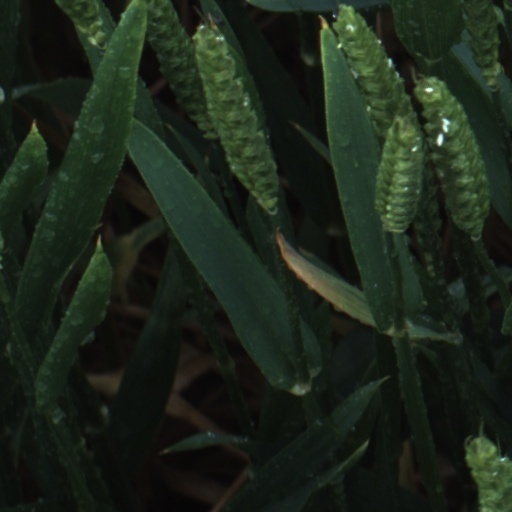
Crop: wheat